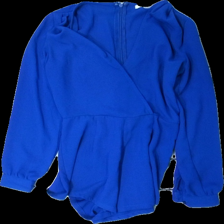
View: front
Type: Top
Category: Ladies
Brand: Nly Trend
Colors: Blue
Material: 100% polyester
Cut: Regular, V-collar
Size: 36
Season: All
Price range: 50-100
Recommended usage: Reuse
Description: Blue v-necked bodysuit for women
Comment: Tiny mark along the back collar seam